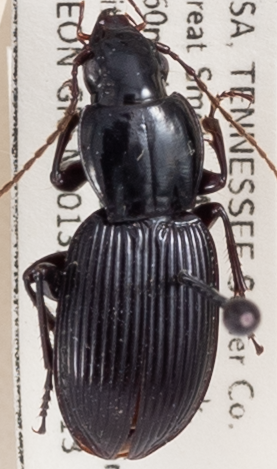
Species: Pterostichus tristis
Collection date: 2022-09-13
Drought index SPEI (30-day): -0.39
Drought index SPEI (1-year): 0.694
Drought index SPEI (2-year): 1.69